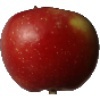
Label: braeburn_apple